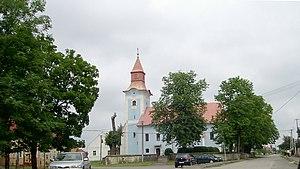
Pozdišovce est un village de Slovaquie situé dans la région de Košice.